Jean-Pierre de Crousaz

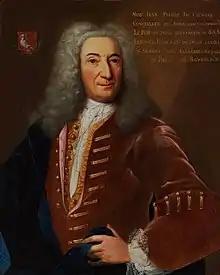
Anonymous portrait (1729)

Jean-Pierre de Crousaz (13 April 166322 March 1750) was a Swiss theologian and philosopher. He is now remembered more for his letters of commentary than his formal works.